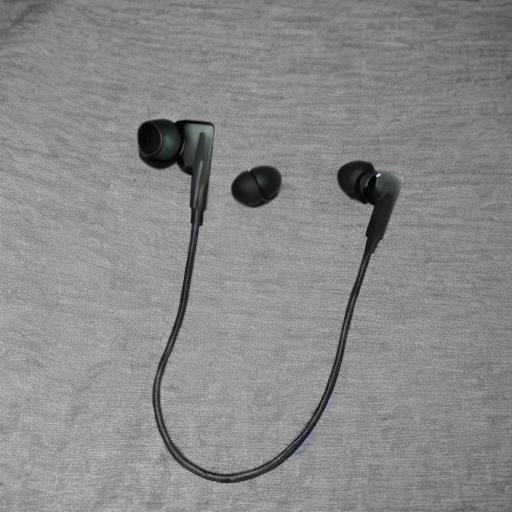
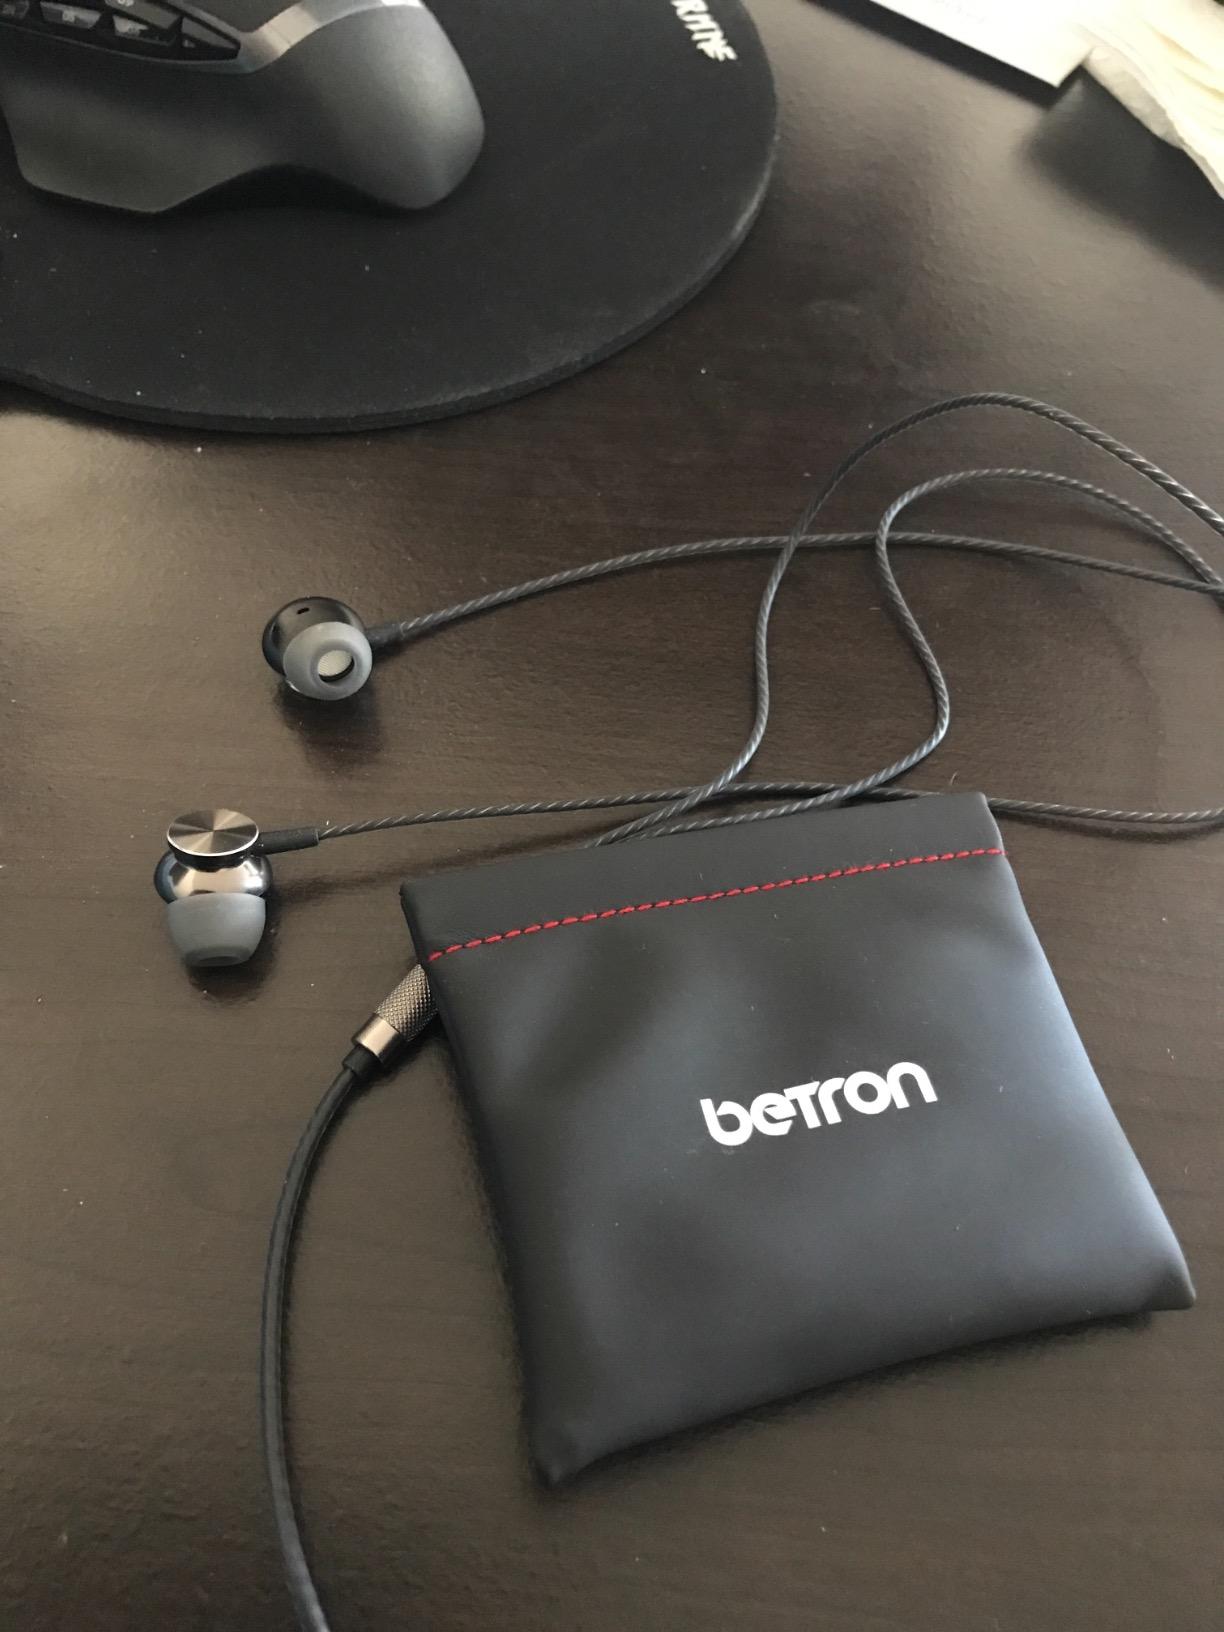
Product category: headphones
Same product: no